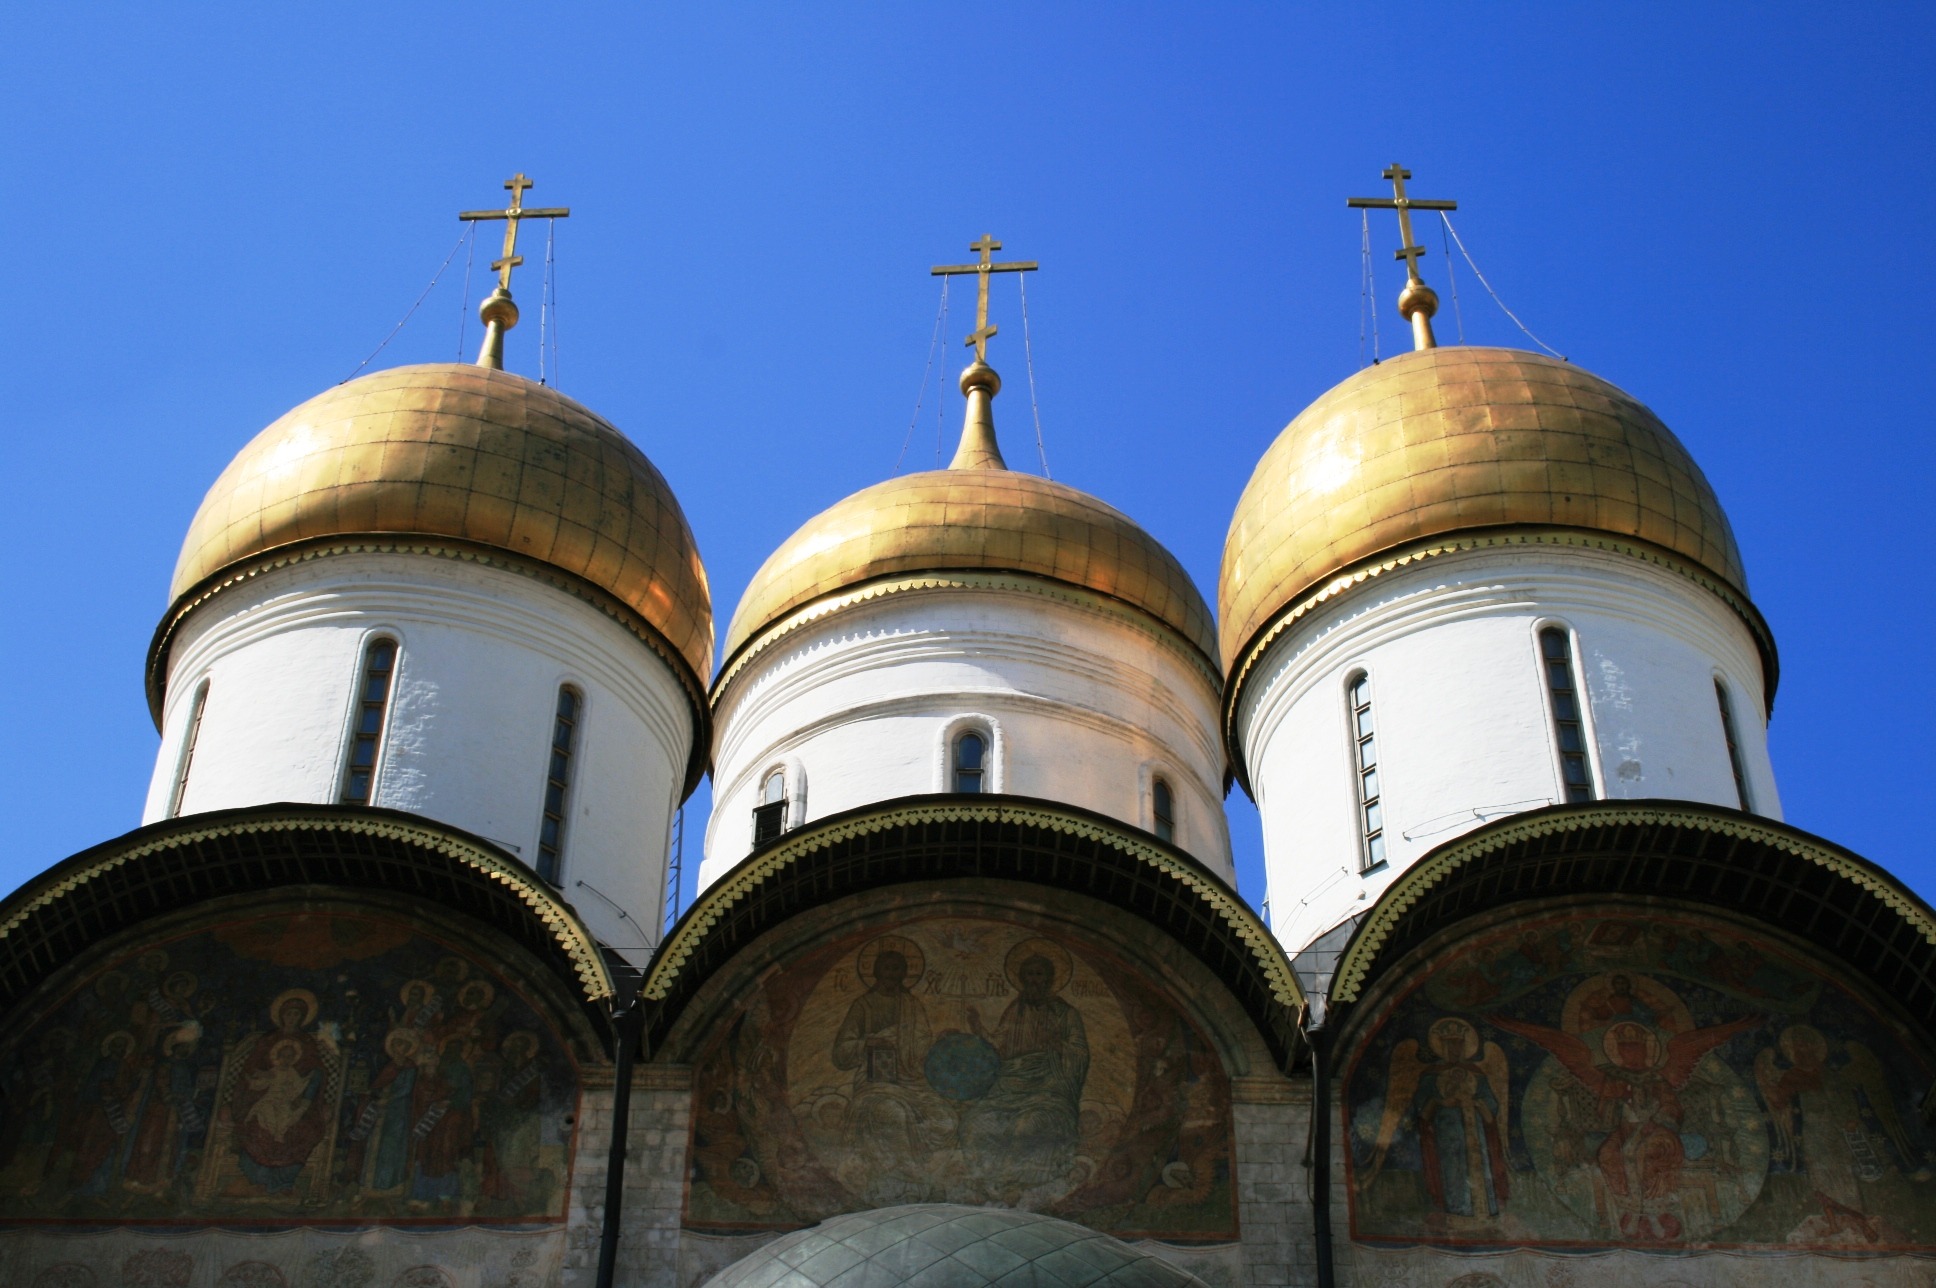
building, golden, tower, church, cathedral, chapel, place of worship, blue sky, monastery, mosque, synagogue, orthodox, dome, russia, russian, imposing, onion domes, man made object, day time, byzantine architecture, three white towers, iconic scenes painted, russian orthodox crosses